Loch Dochard

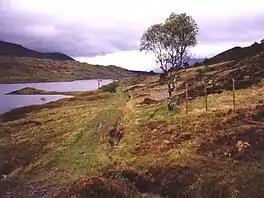

Loch Dochard is an upland freshwater loch lying approximately west of Bridge of Orchy in Argyll and Bute, Scottish Highlands. The loch has an irregular shape with a perimeter of . It is approximately long, has an average depth of and is at its deepest. The loch was surveyed on 18 May 1903 by Sir John Murray and later charted as part of his "Bathymetrical Survey of Fresh-Water Lochs of Scotland 1897-1909".